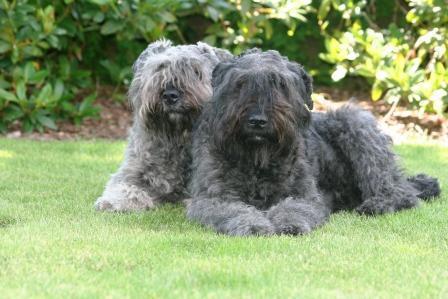
Bouvier_des_Flandres